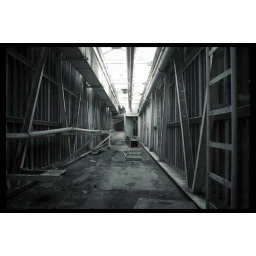
this hallway is several floors above the ground and goes from one building to another.